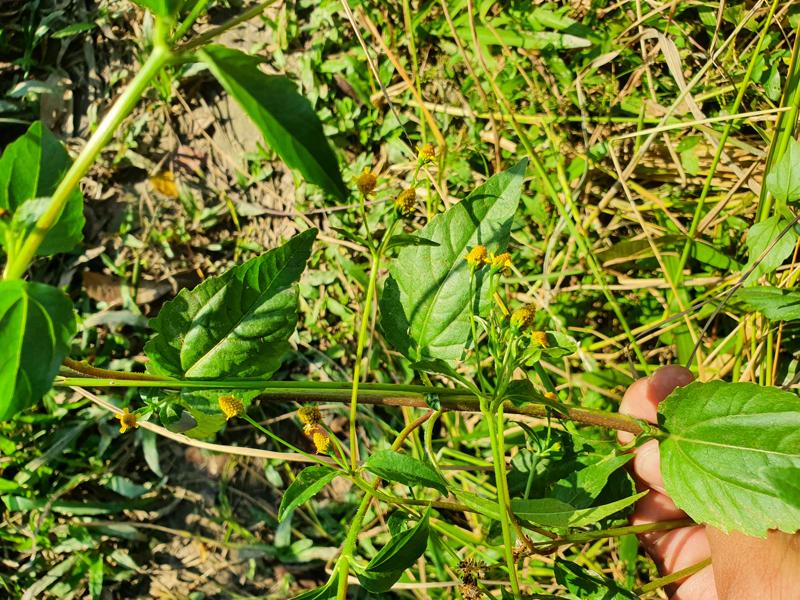
Weed species: Synedrella nodiflora